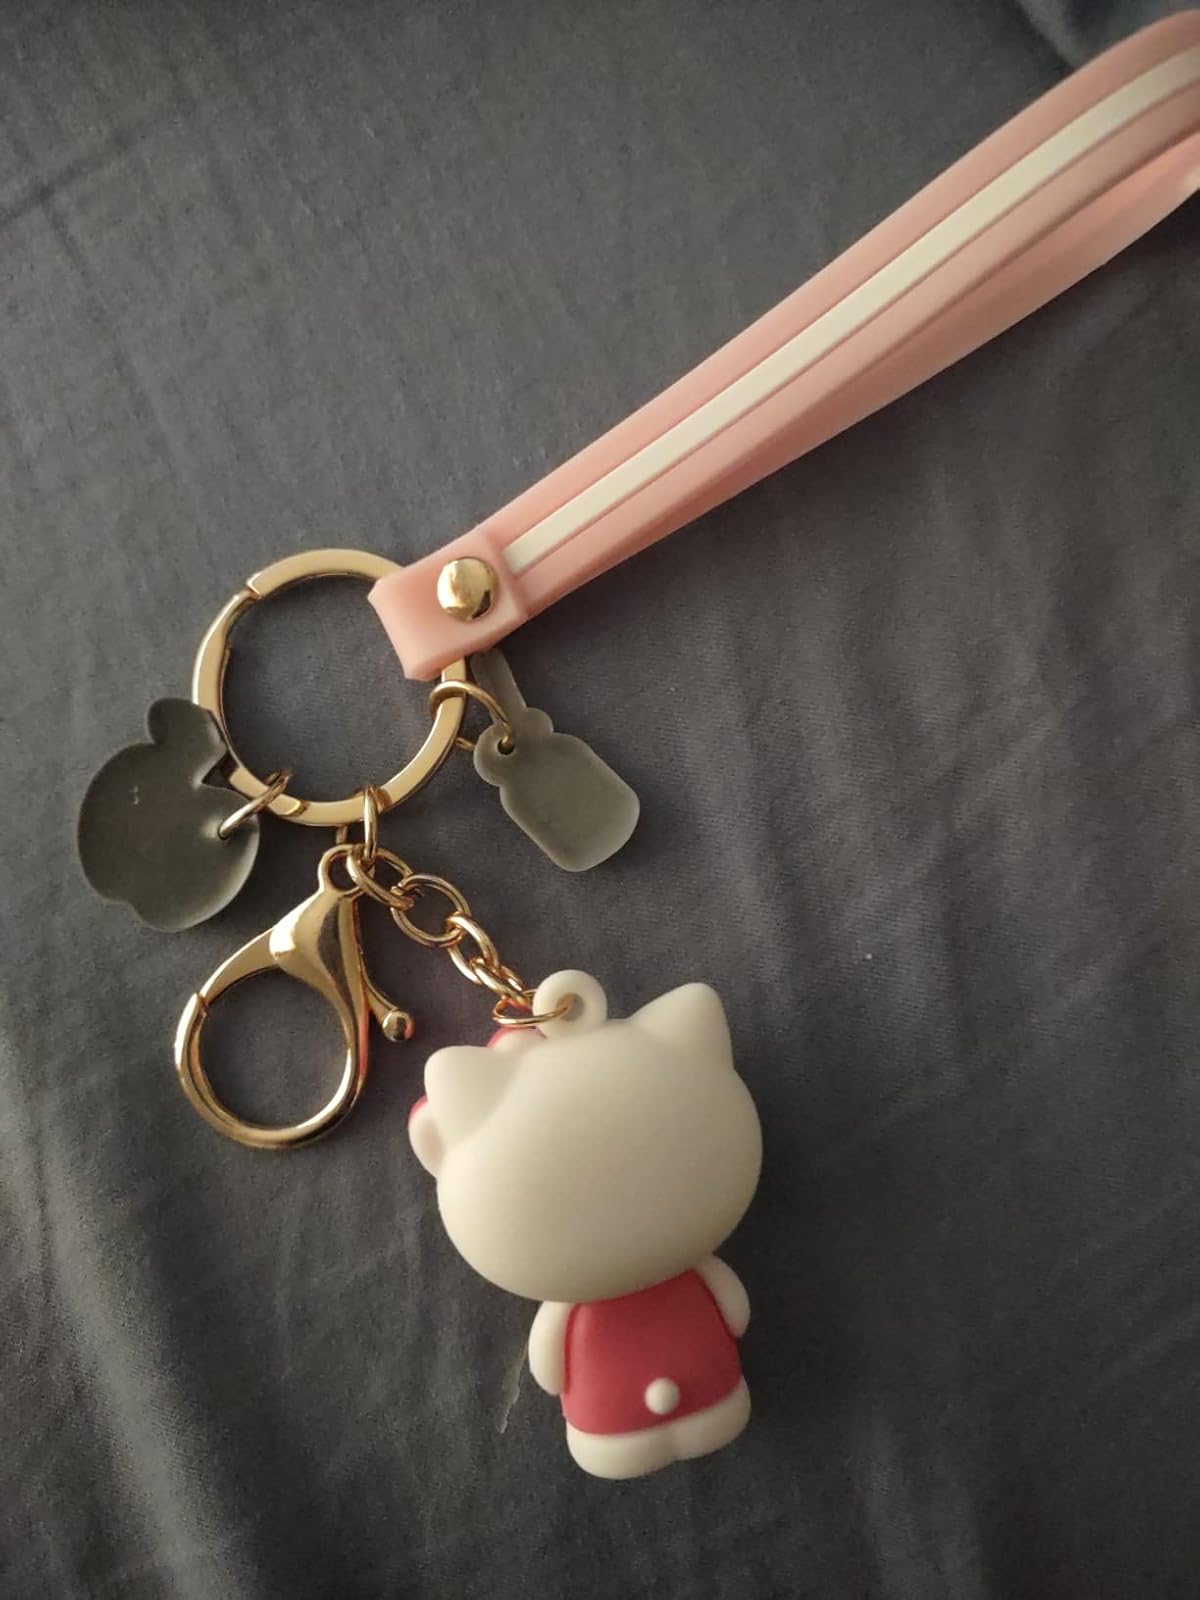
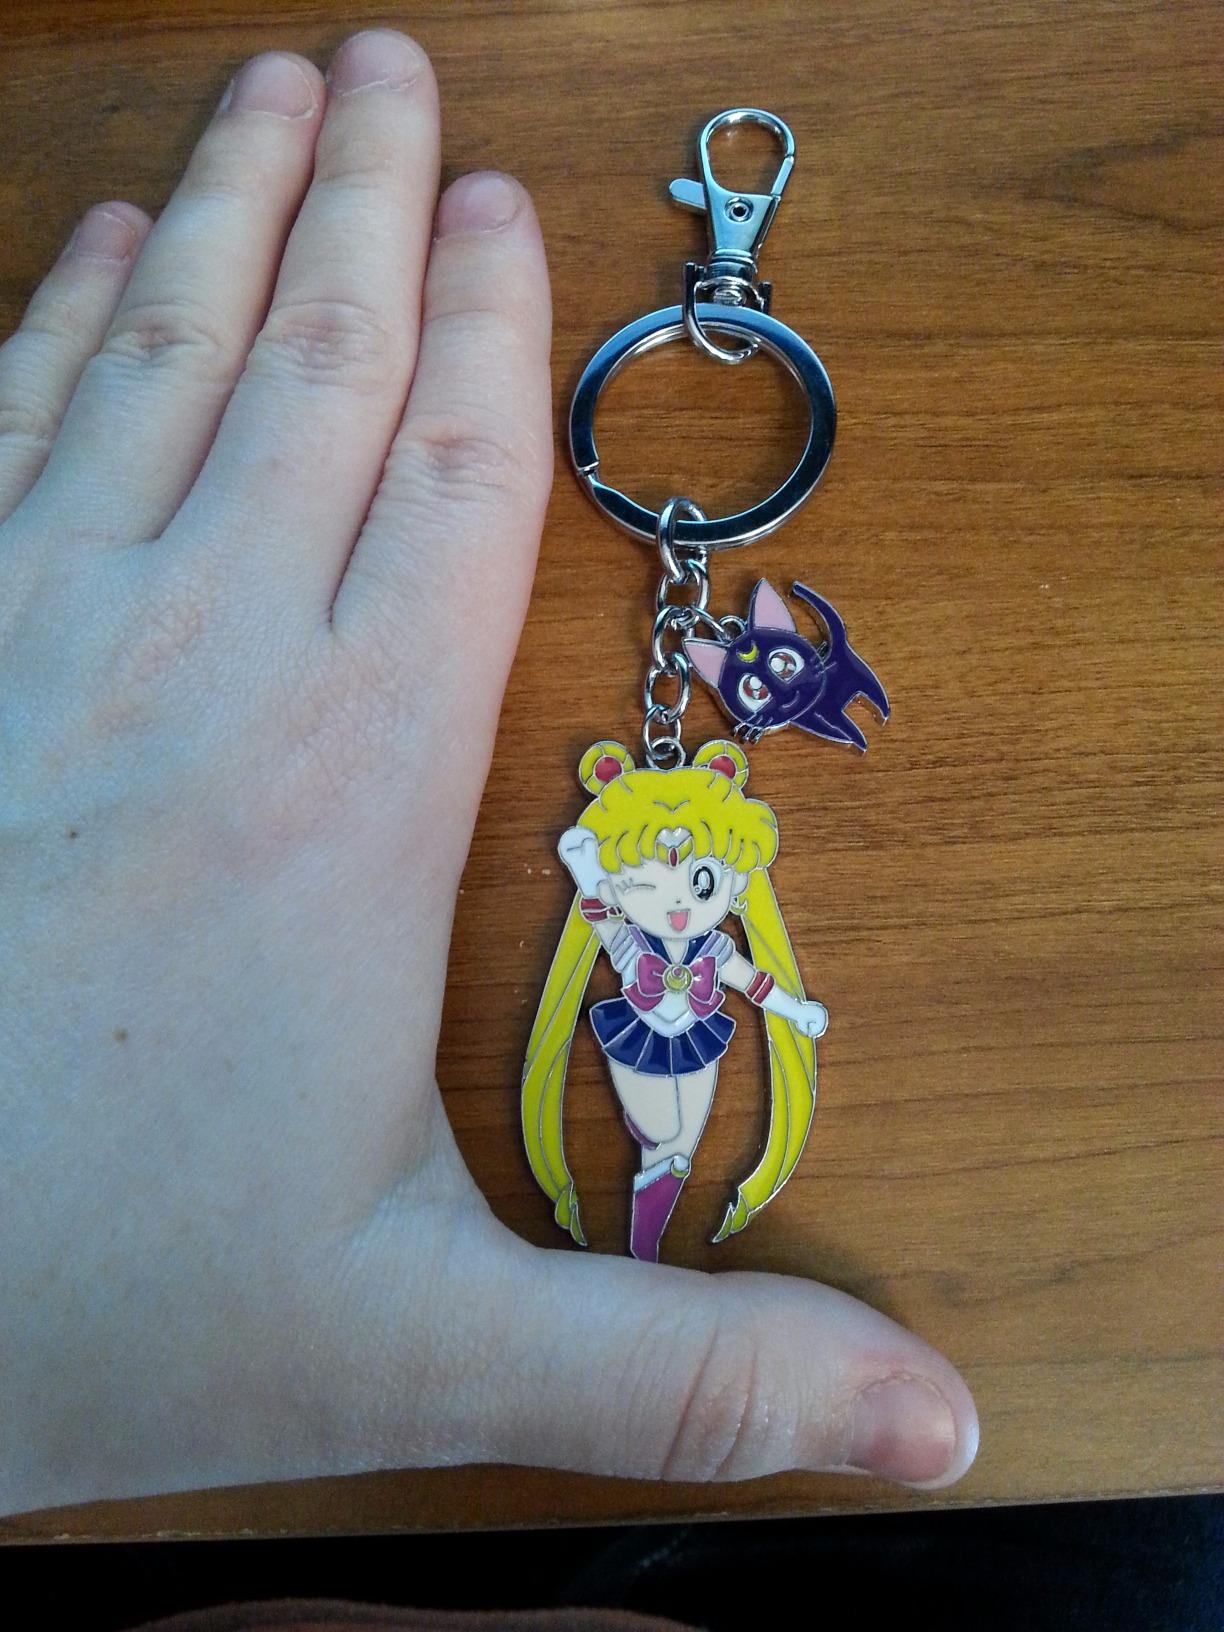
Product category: accessories_keychain
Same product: no